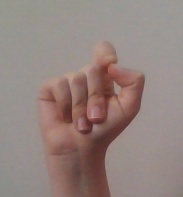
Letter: fa